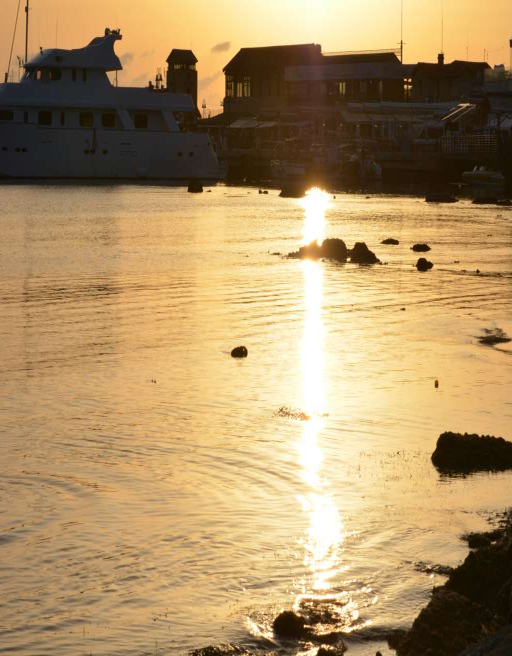
when ... look up in the sky